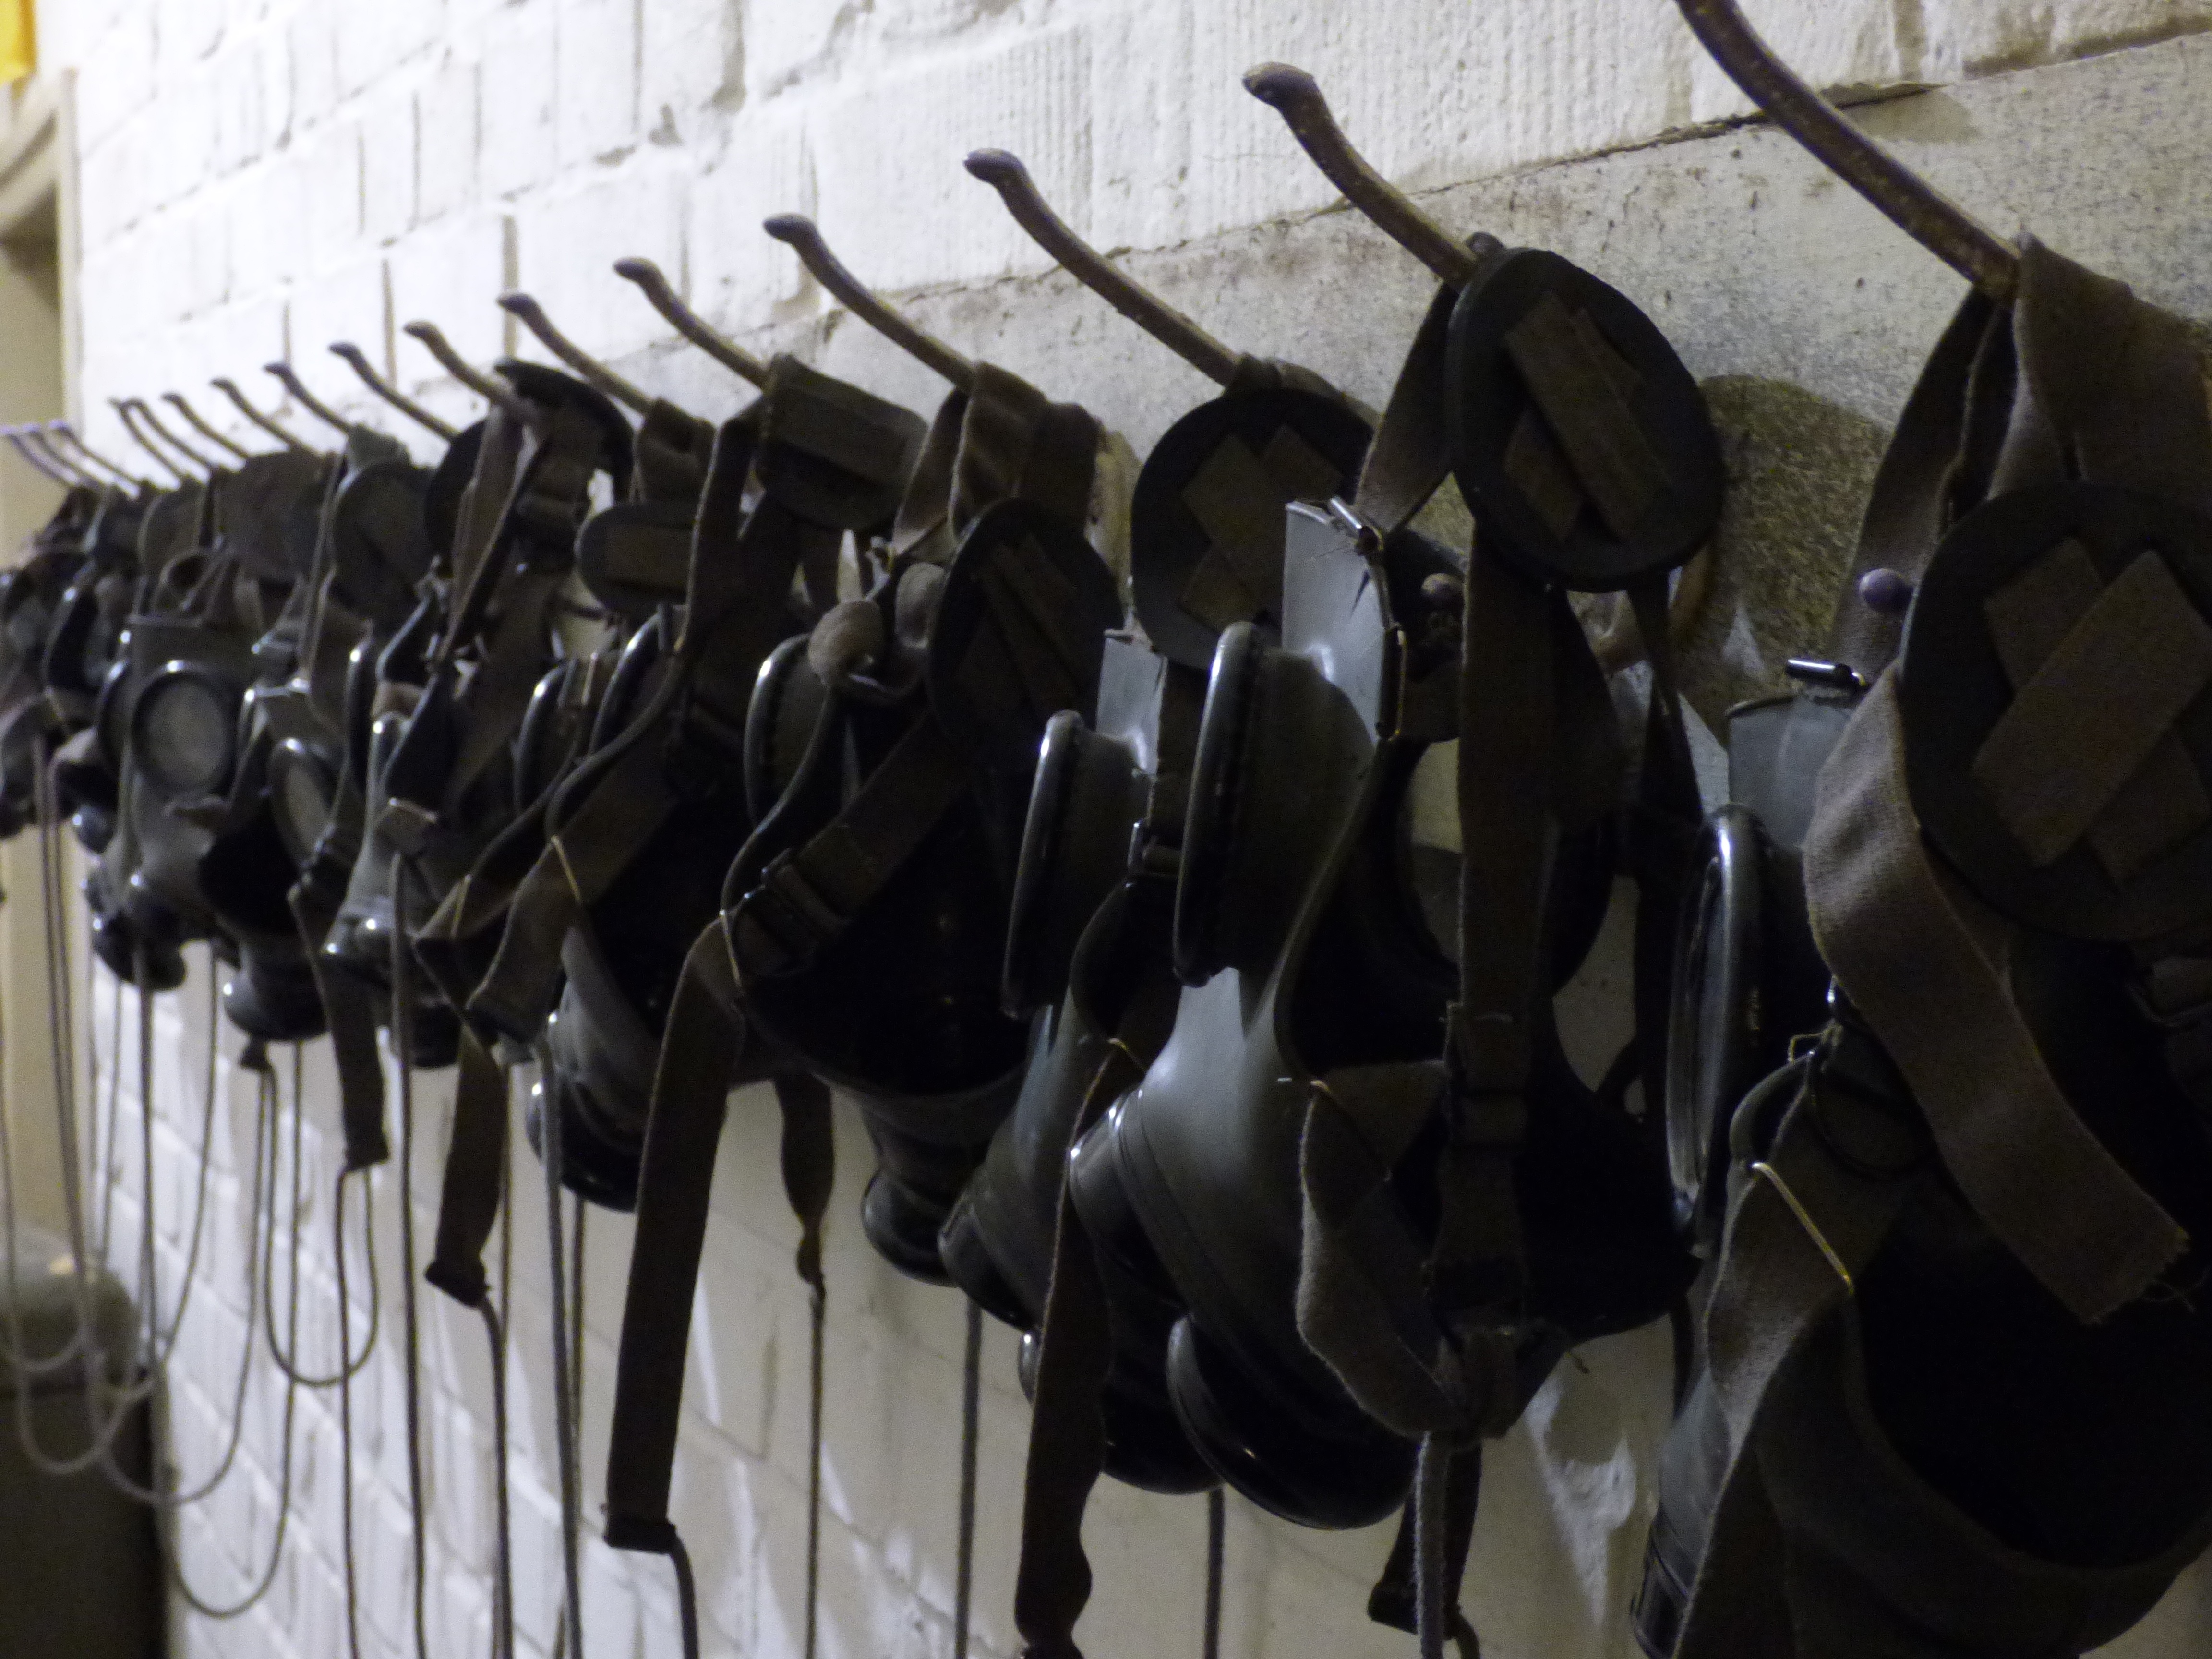
gas, gas mask, mask, filter, the protective, postapokaliptyka, apocalypse, ebola, oxygen, postapokalipsa, pollution, the destruction of the, the infection, virus, destruction, absorber, postapo, the military, militaria, the war